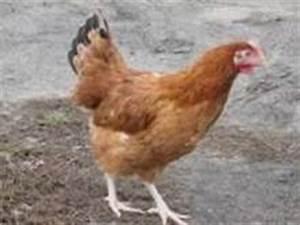
chicken